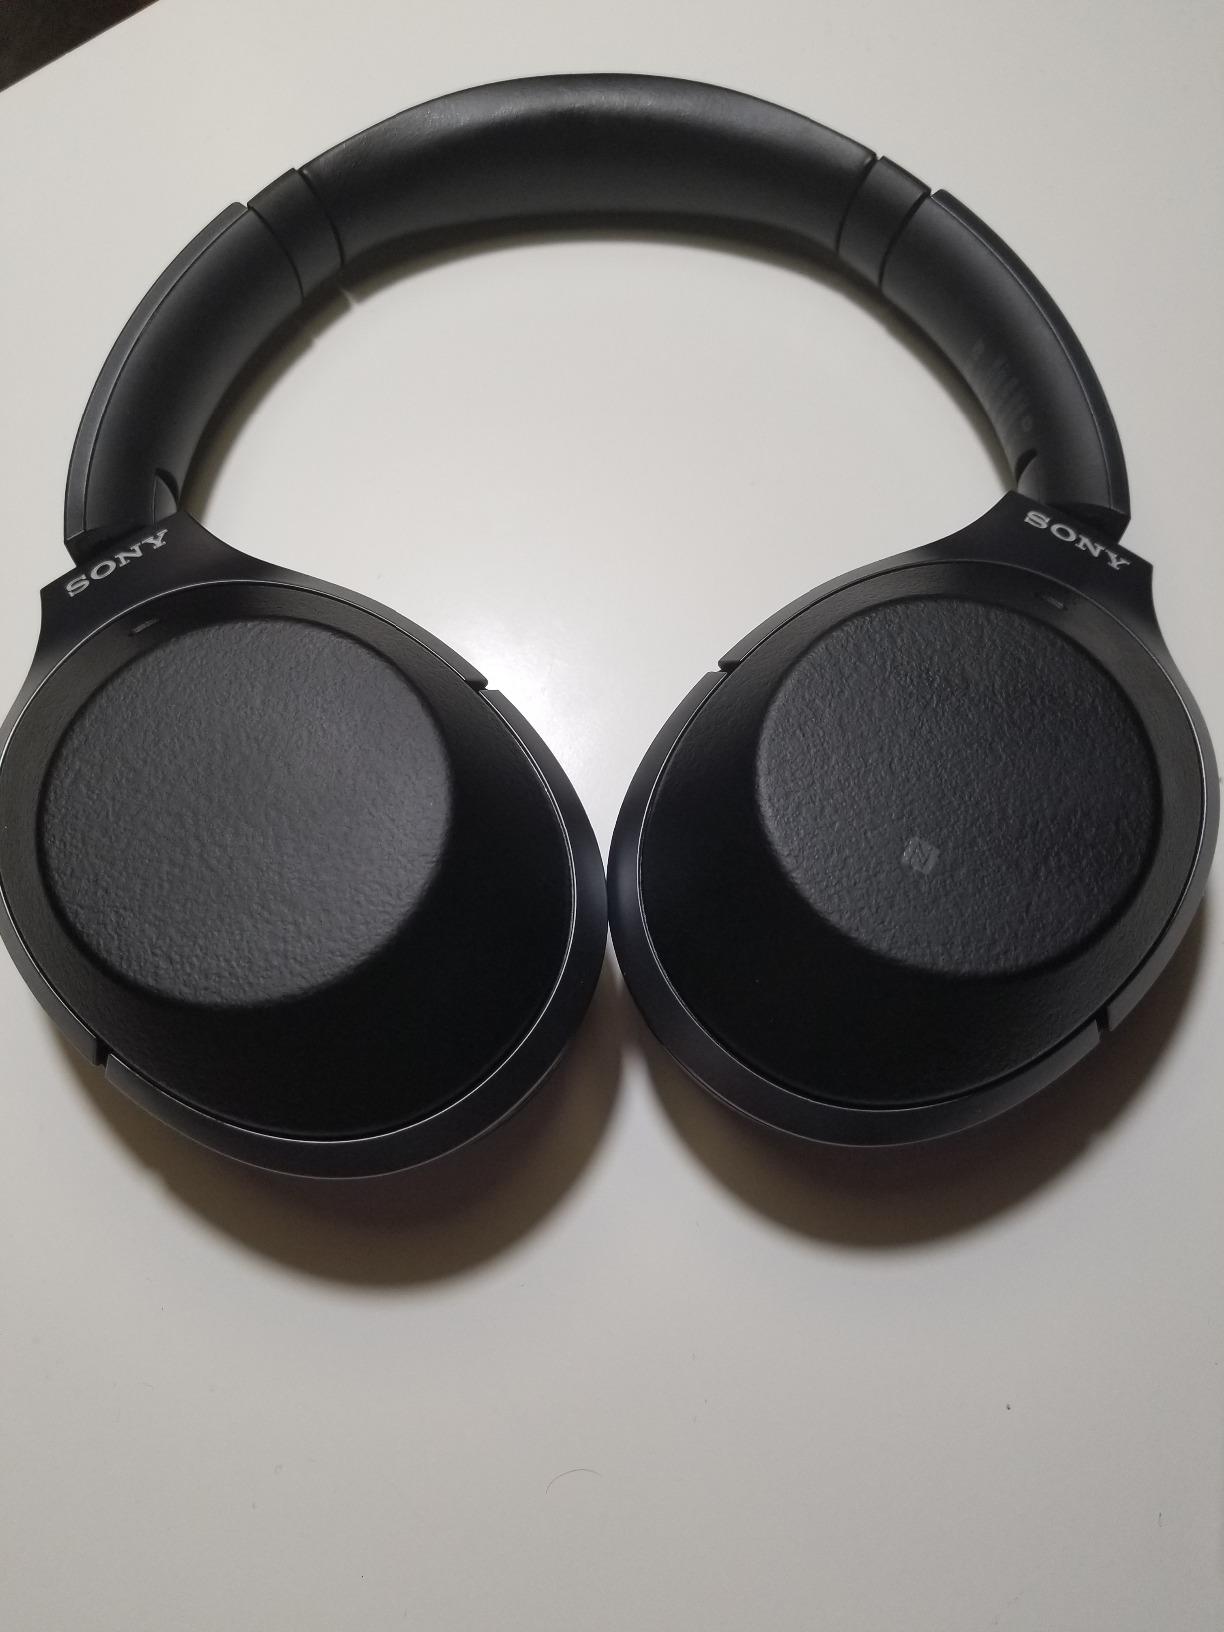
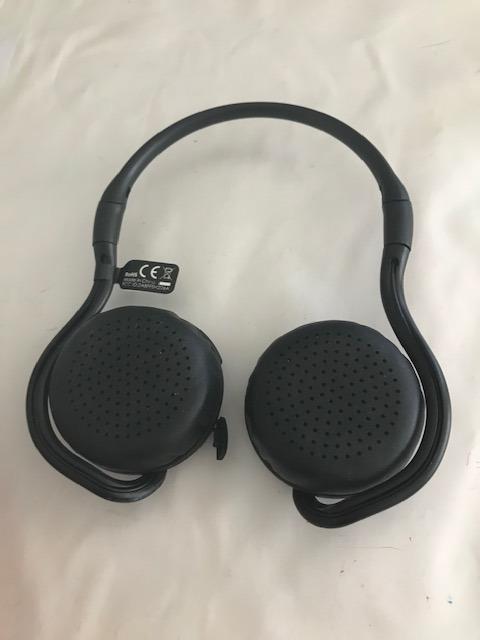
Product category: headphones
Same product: no